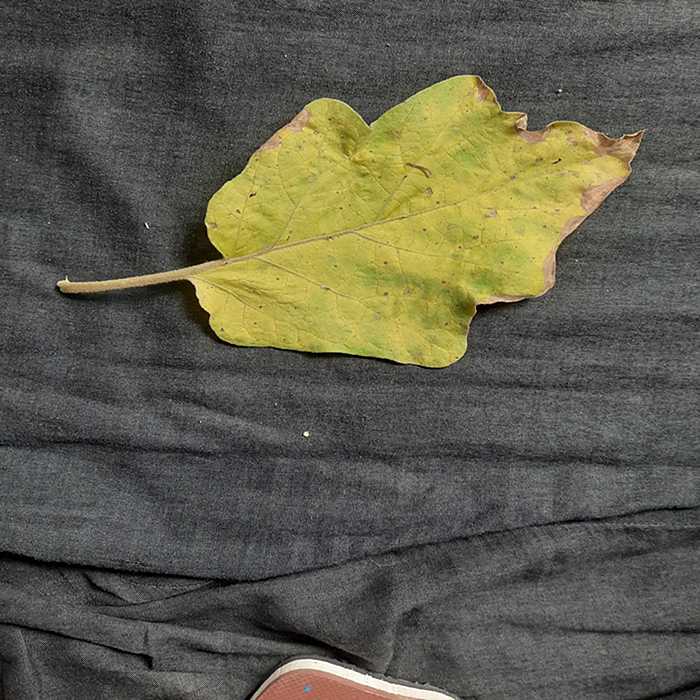
Plant: Eggplant
Label: Eggplant verticillium wilt